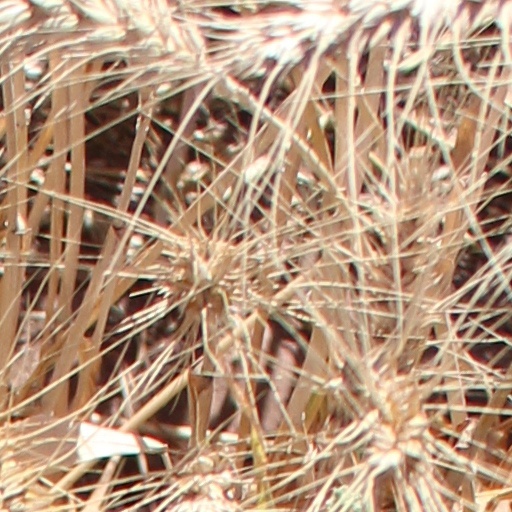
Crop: wheat